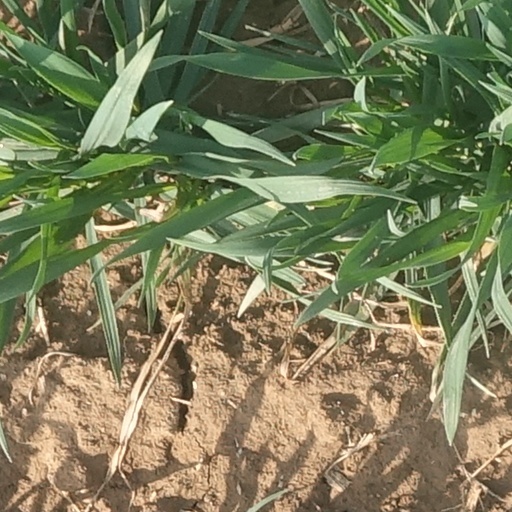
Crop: wheat